Photochemical Factory "Foton", Bydgoszcz

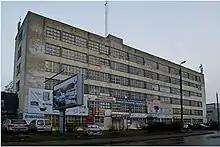
FOTON building viewed from Piękna Street

In the mid-1960s, the Warsaw plant ceased producing color photographic materials, and its manufacturing moved to Bydgoszcz, where the development of colored paper (called "Fotoncolor") was improved. Furthermore, the company set up a laboratory in charge of processing materials for customers from all over Poland.